Hartley Vale, New South Wales

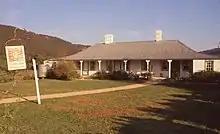
Collits Inn

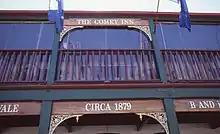
Comet Inn

The valley is an historic area where the early roads over the Blue Mountains came down into the plains found to the west of the mountains. The first road through the mountains was built by William Cox from 1814-1815. Parts of his original road can still be seen at Mount York, immediately south of Hartley Vale, and have been incorporated into a walking track.